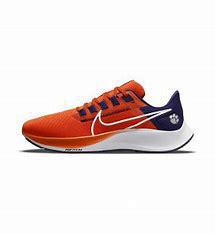
Brand: Nike
Model: College Air Zoom Pegasus 38